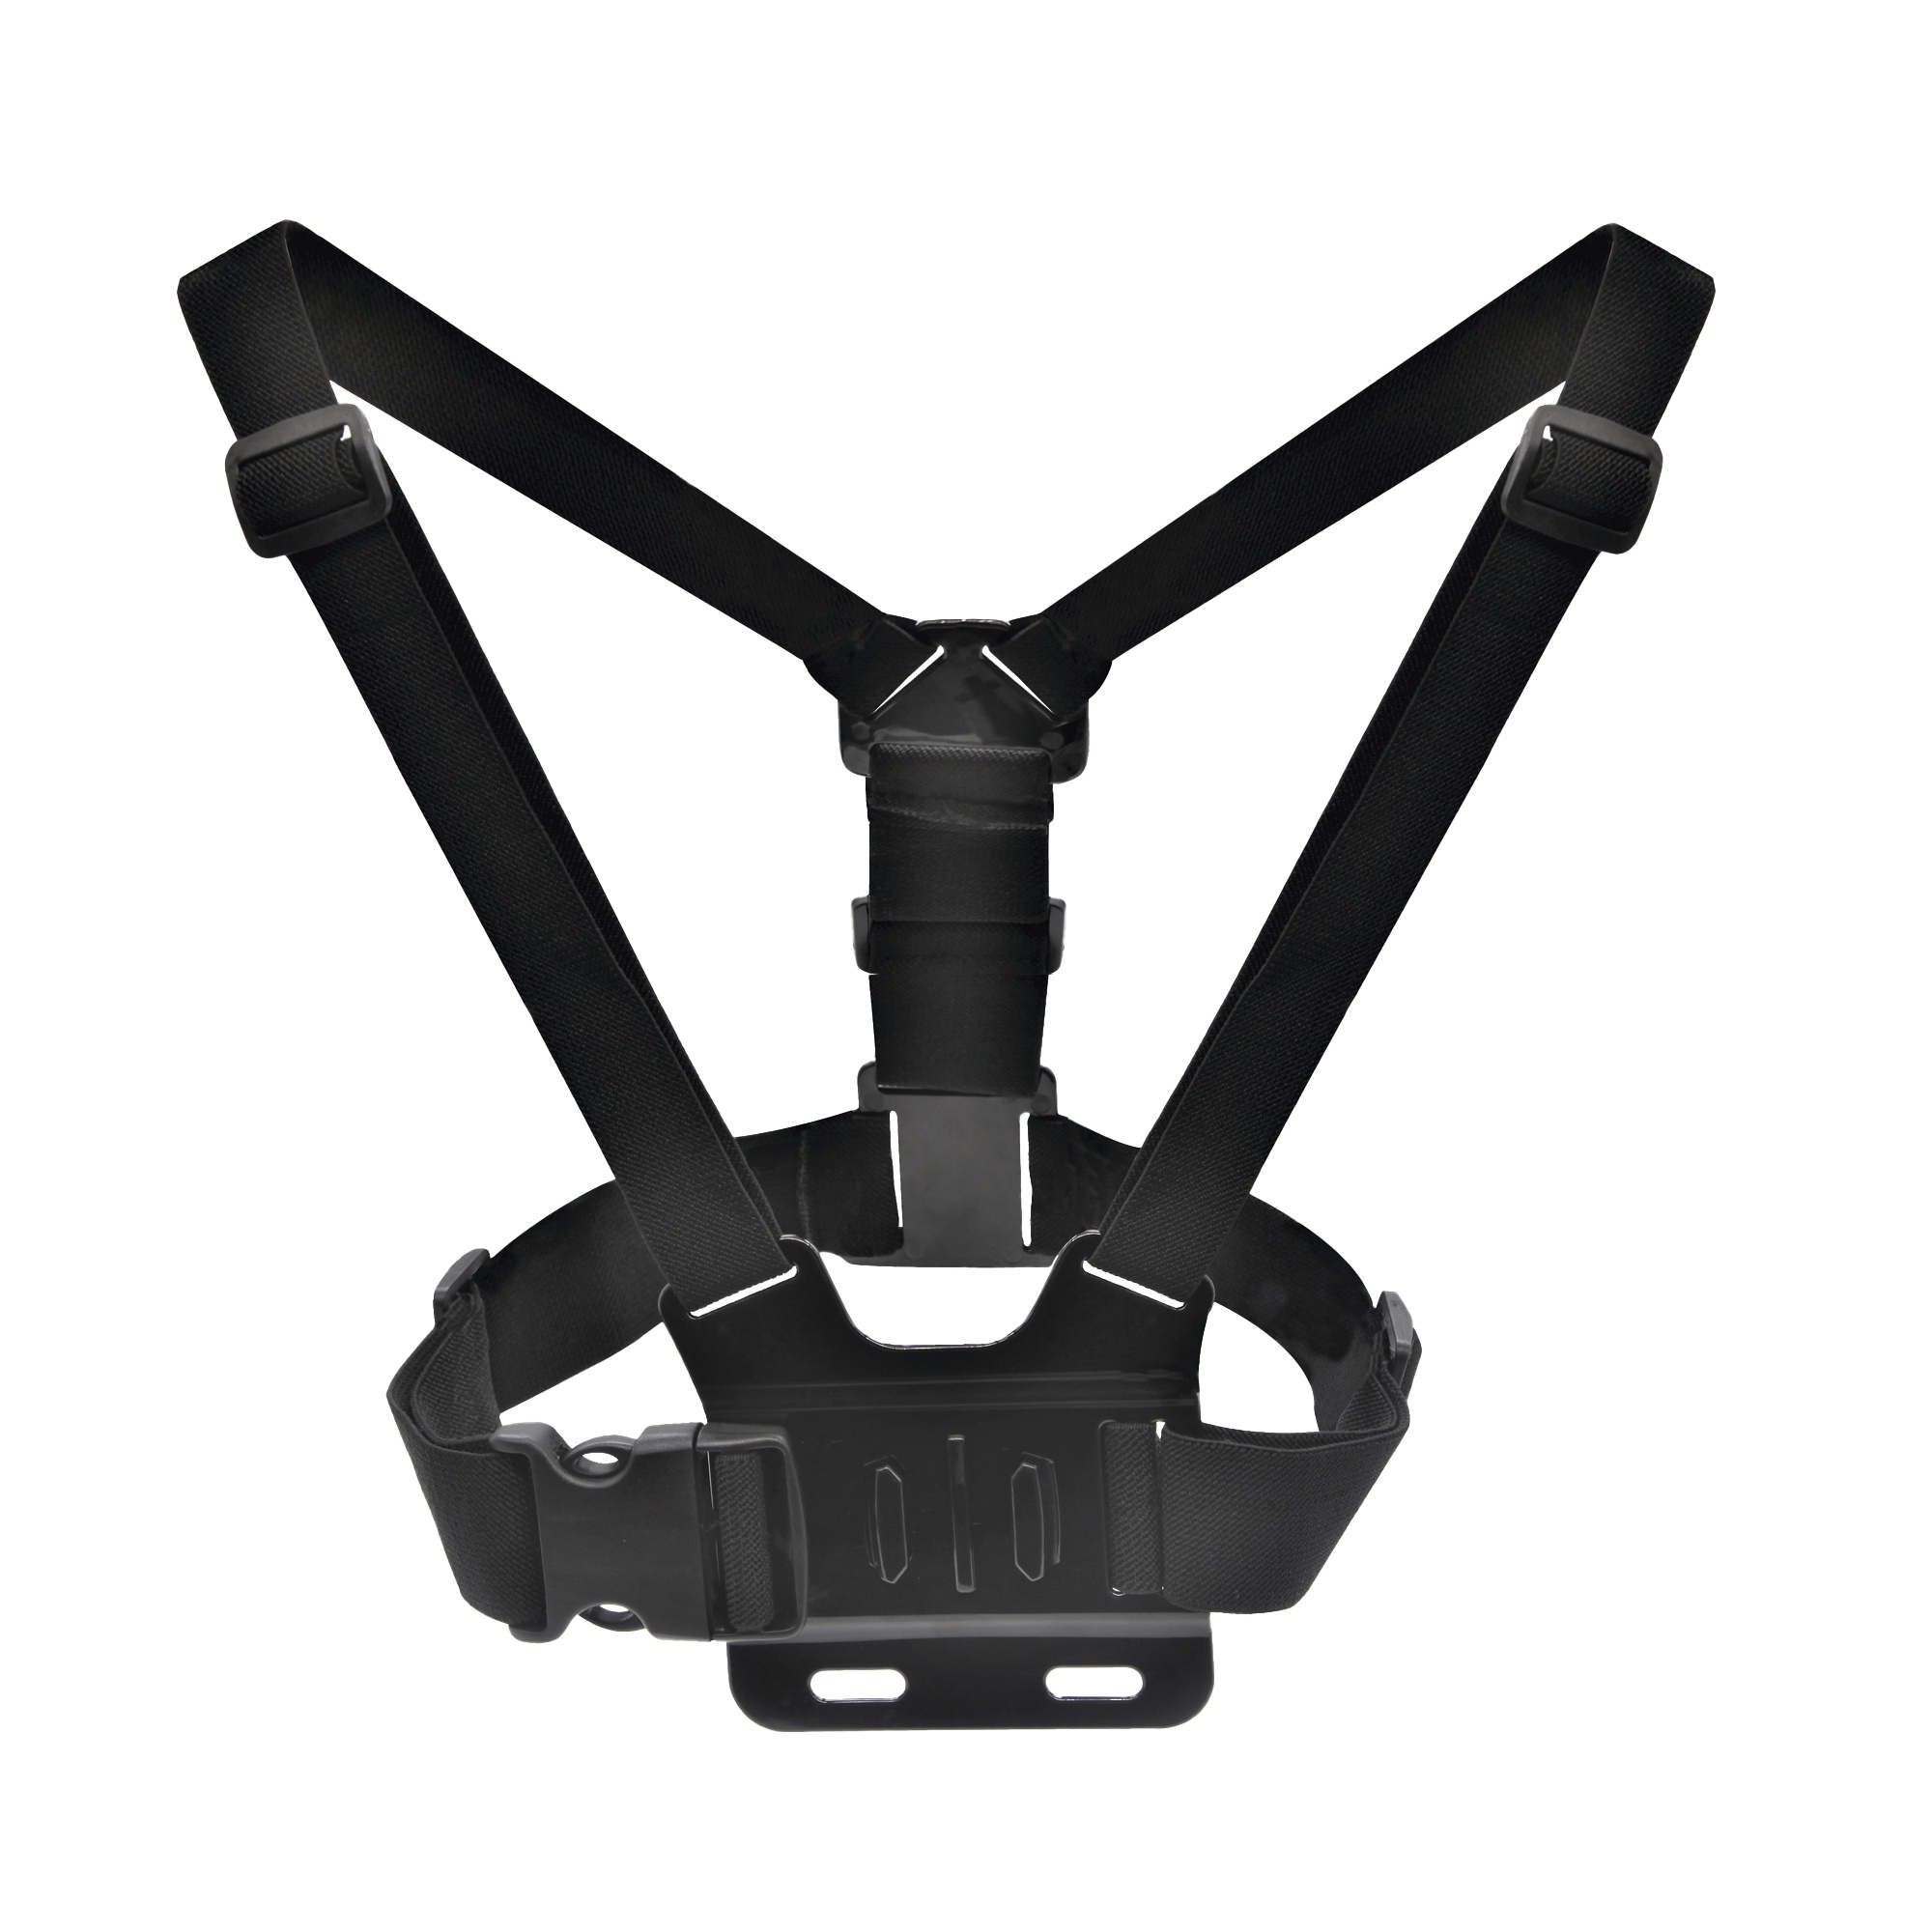
ARNES DE PECHO PARA BODYCAM XMRR3 Y XMRT3S
Brand: EPCOM
Características Principales: Diseño ergonómico y fácil de usar Arnés ajustable Duradero y ligero El arnés de doble hombro se puede usar con una funda de cuero, lo que es conveniente para llevar Compatible con bodycams: XMRR3 y XMRT3S Características Físicas: Material: Nylon Color: Negro Peso: 299g Tipo de montaje: Pecho/ Hombro
Category: Cameras & Optics > Camera & Optic Accessories > Camera Parts & Accessories > Camera Straps > Harness Straps